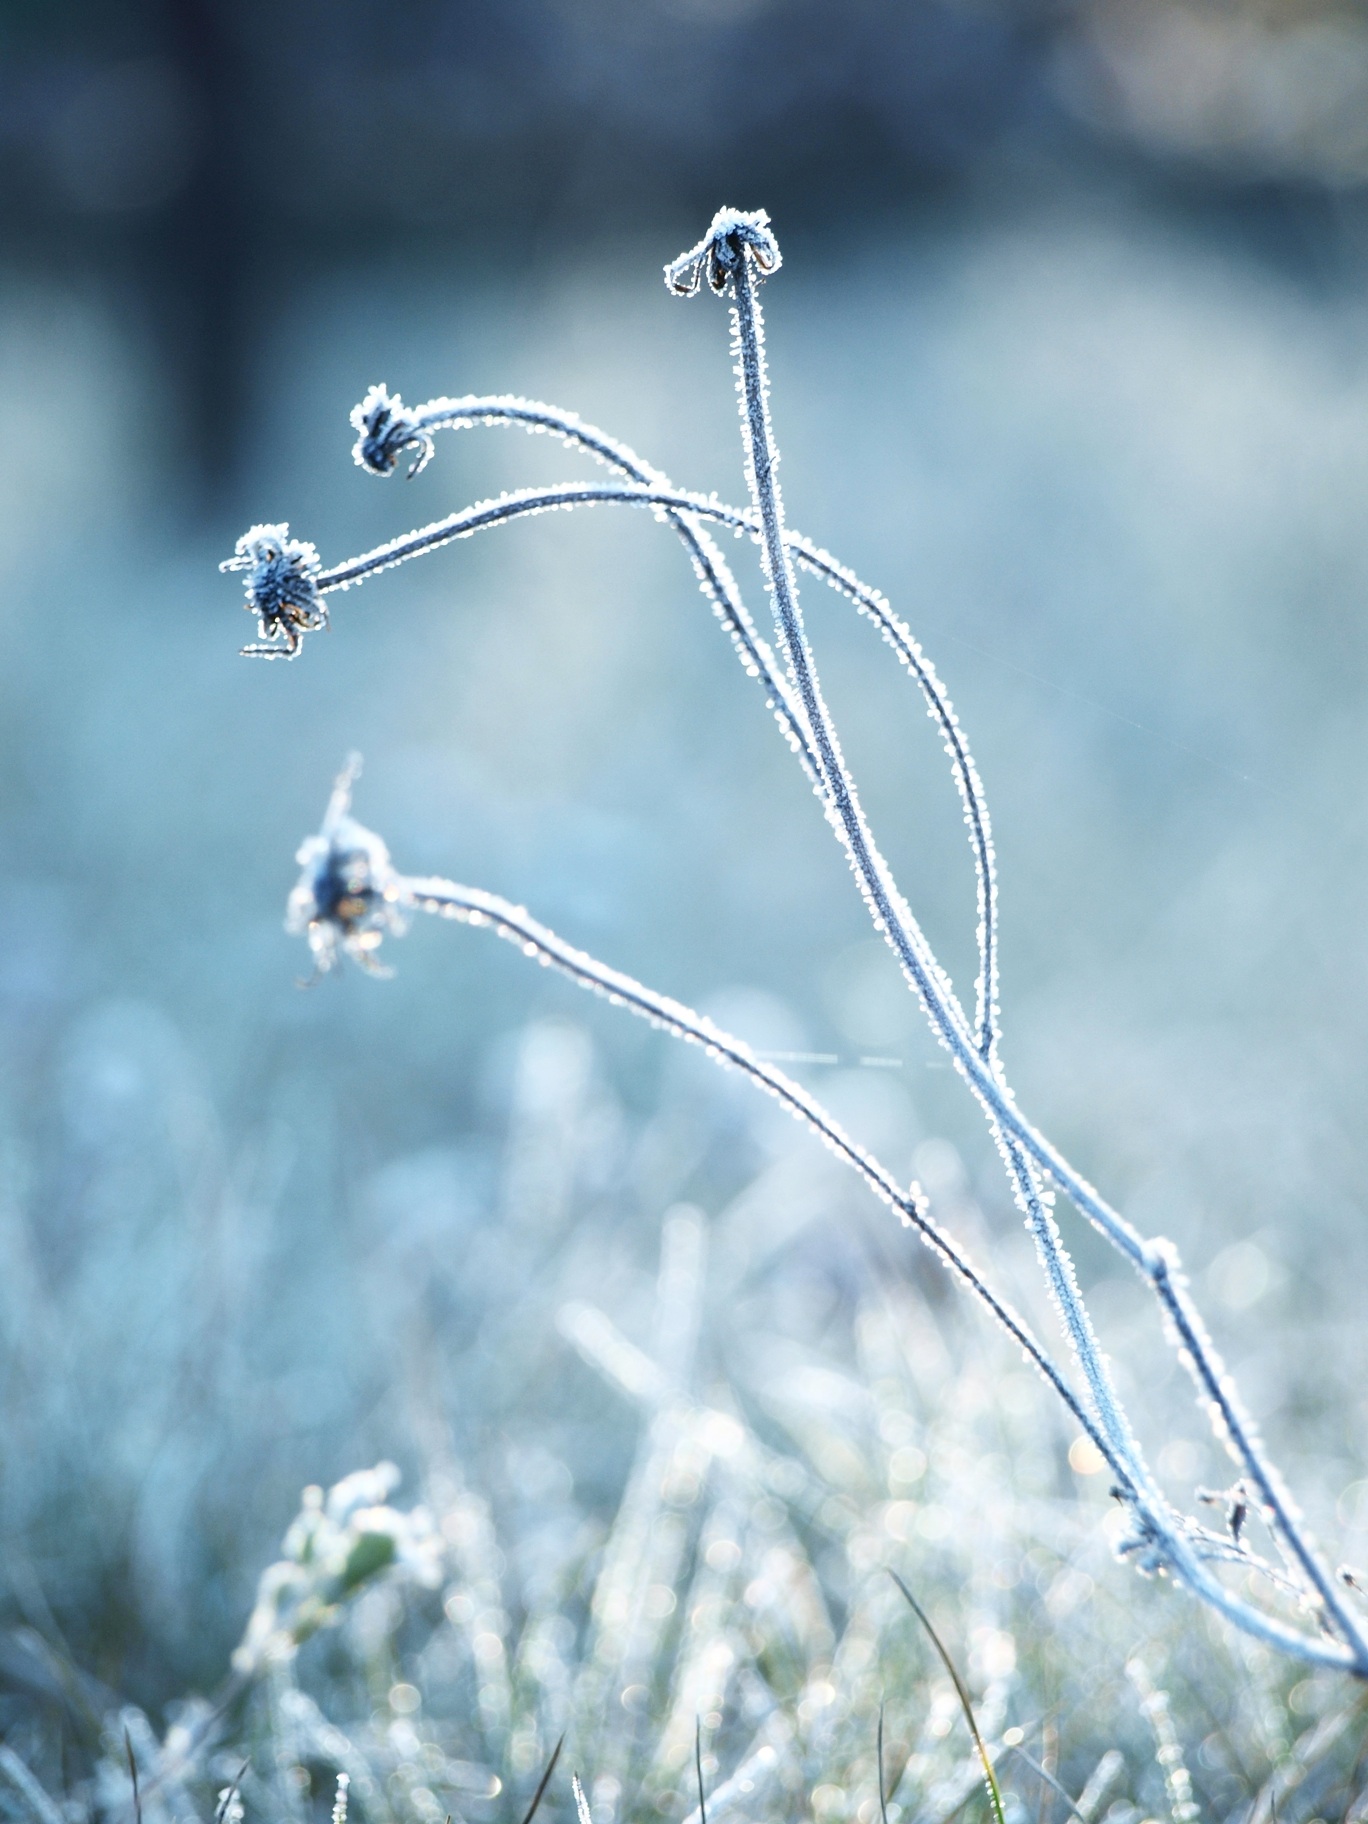
water, grass, branch, snow, winter, flower, frost, ice, season, twig, close up, freezing, macro photography, plant stem